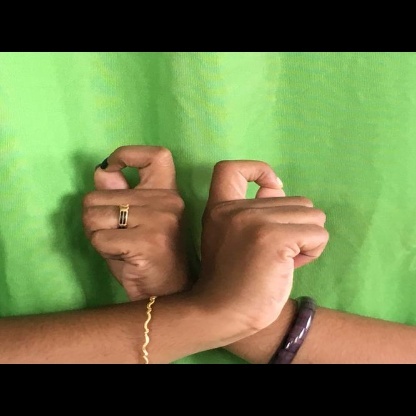
Mudra: Berunda